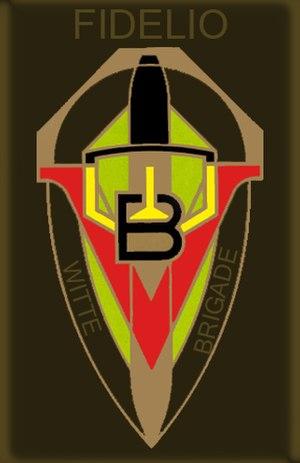
Ecusson de la Witte Brigade-Fidelio
La Brigade blanche, dont le nom fut d'abord De Geuzengroep et qui prit après la libération celui de Witte Brigade-Fidelio, était un groupe de résistance belge fondé durant l'été 1940 à Anvers par Marcel Louette, surnommé Fidelio.
La résistance intérieure belge, appelée en Belgique la Résistance, englobe l'ensemble des mouvements et réseaux clandestins qui durant la Seconde Guerre mondiale ont poursuivi la lutte contre le nazisme et ses relais collaborationnistes sur le territoire belge.